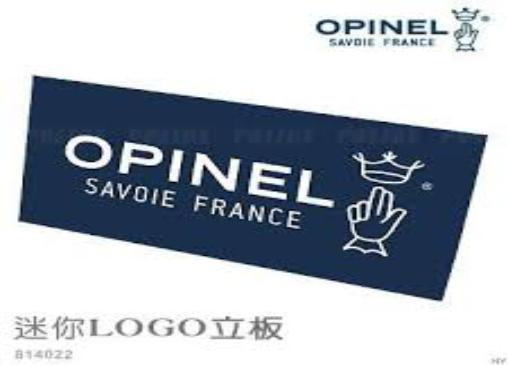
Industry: Necessities